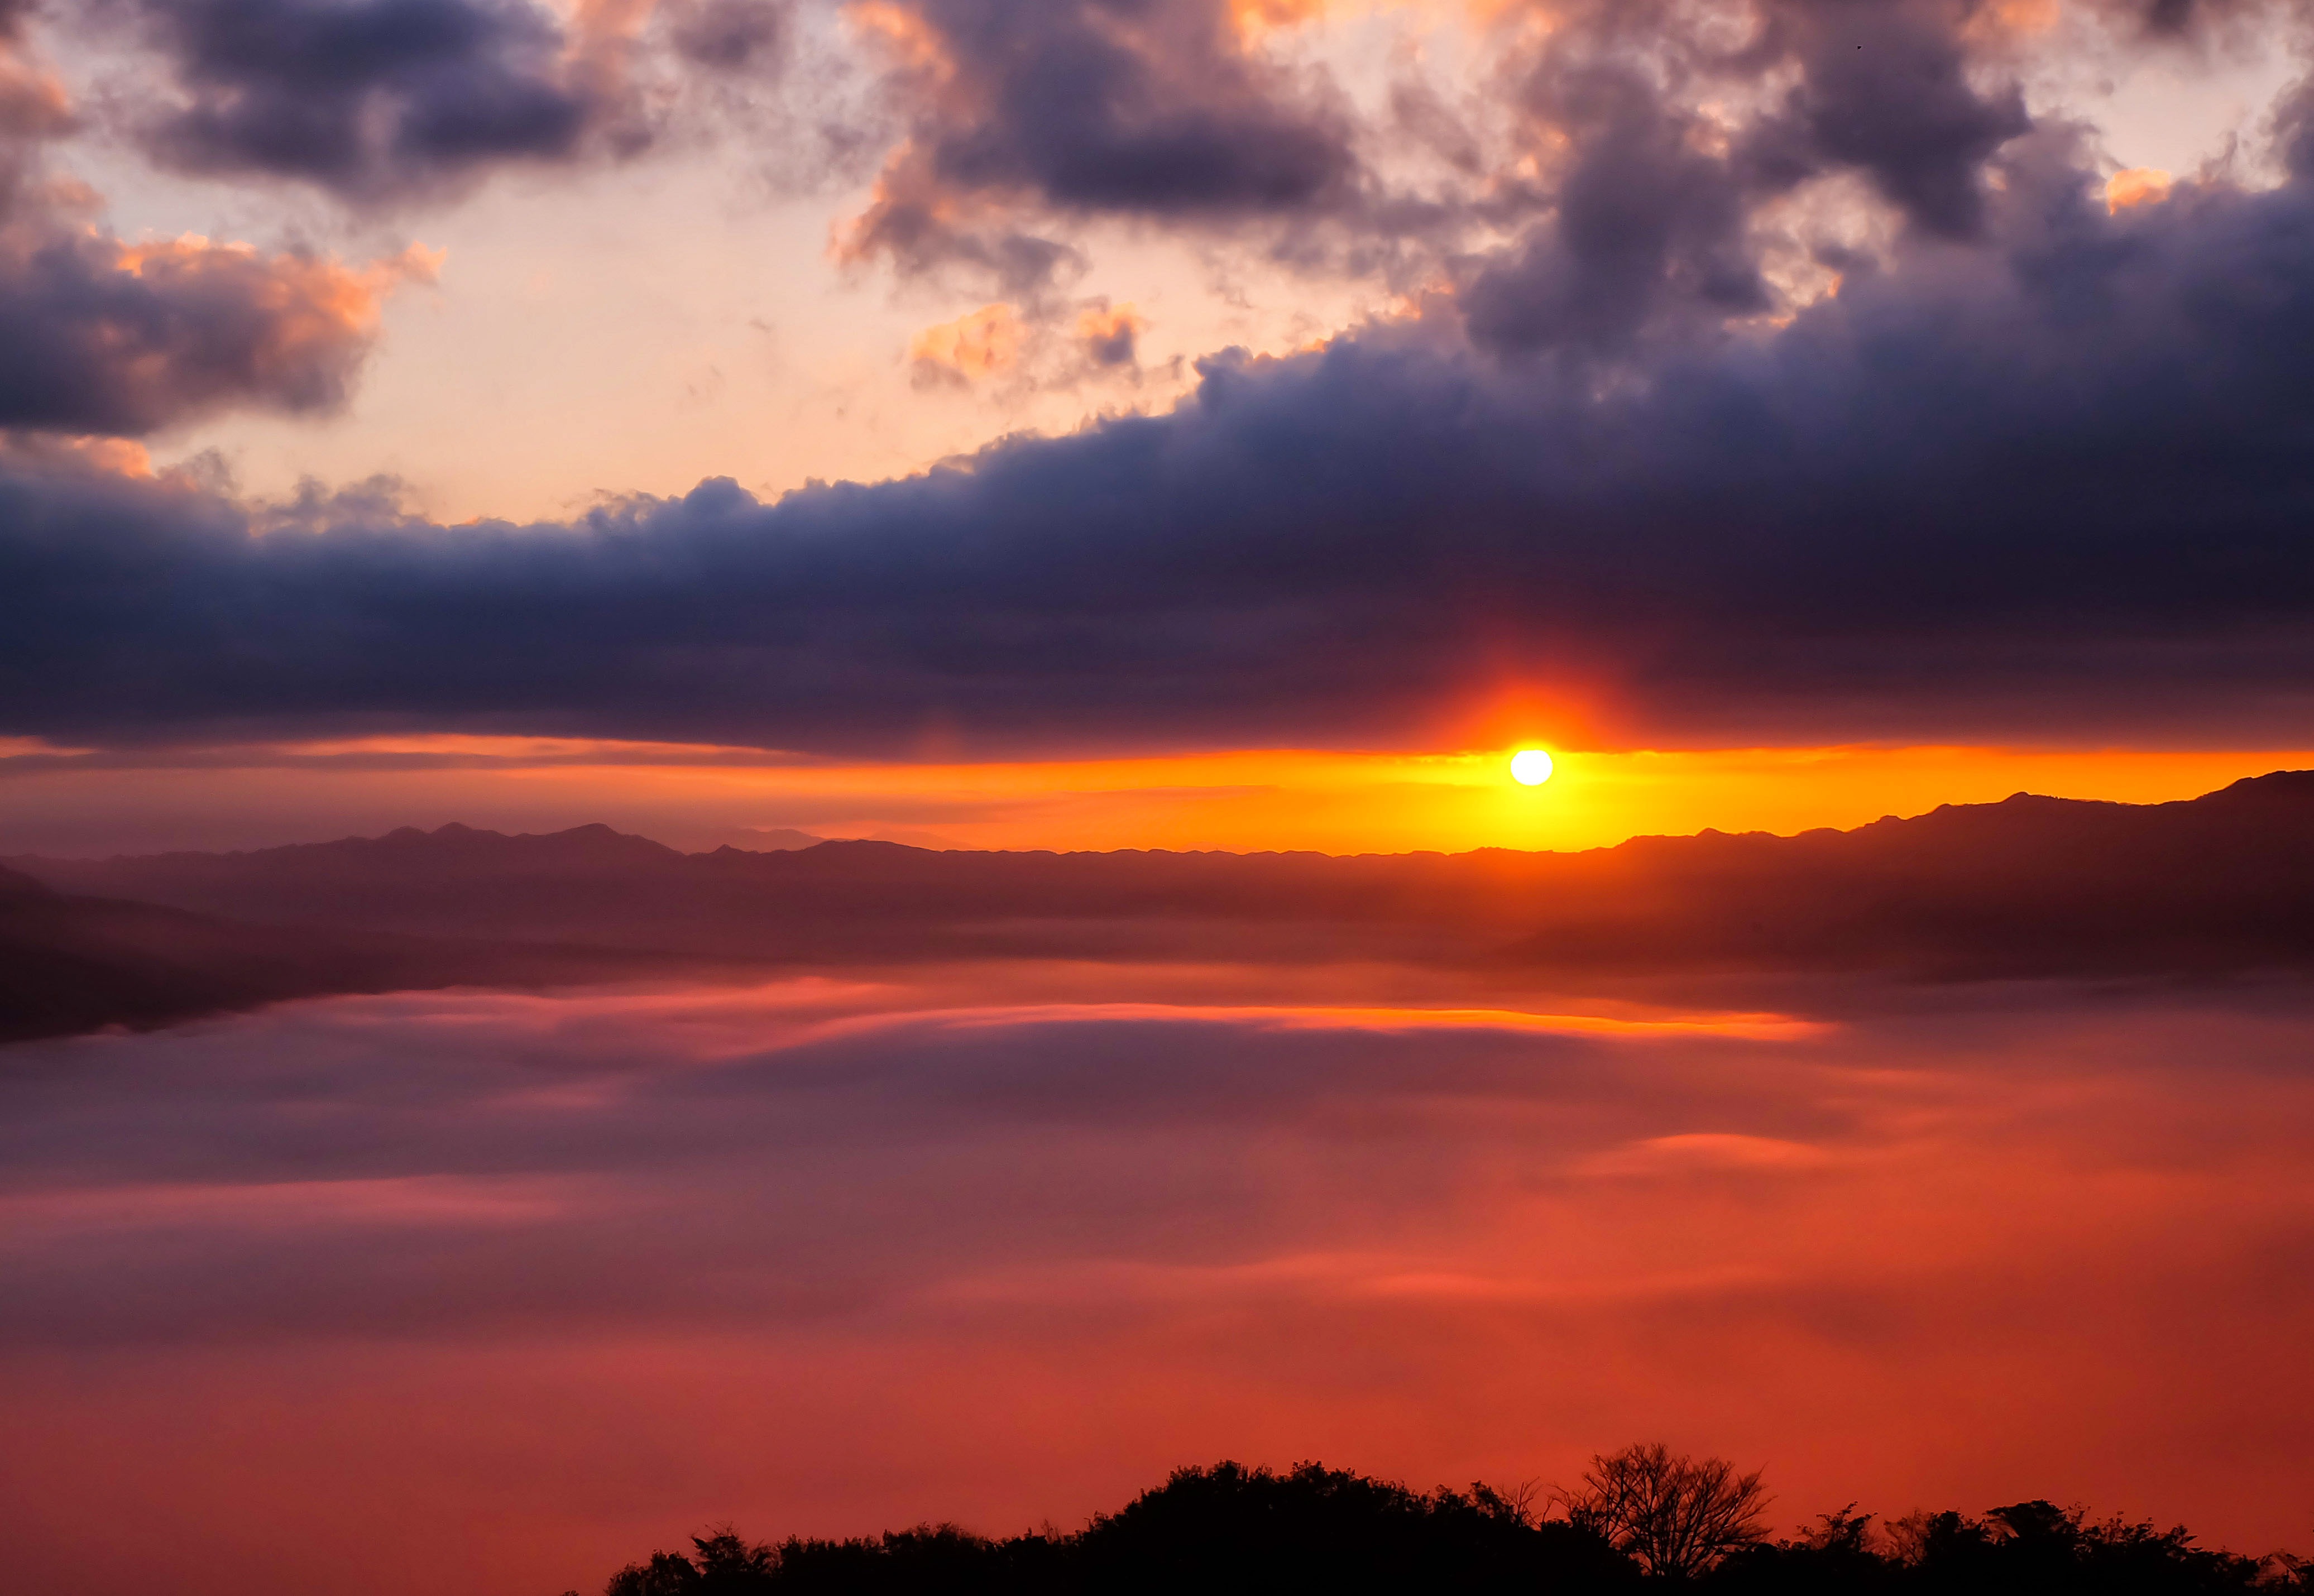
horizon, cloud, sky, sun, sunrise, sunset, sunlight, morning, dawn, atmosphere, dusk, evening, cumulus, japan, kumamoto, aso, sea of clouds, somma, asahi, caldera, afterglow, meteorological phenomenon, red sky at morning